Stetson Bennett

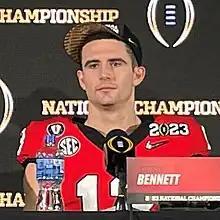
Bennett at the press conference after the 2023 CFP title game

Stetson Fleming Bennett IV (born October 28, 1997) is an American professional football quarterback for the Los Angeles Rams of the National Football League (NFL). He played college football for the Jones College Bobcats and Georgia Bulldogs. Nicknamed "The Mailman", he started his career as a walk-on at Georgia before transferring to Jones College. Bennett transferred back to Georgia where he won consecutive national championships in 2021 and 2022, joining A. J. McCarron, Matt Leinart, Tommie Frazier, and Steve Davis as the only quarterbacks to win consecutive NCAA national championships.